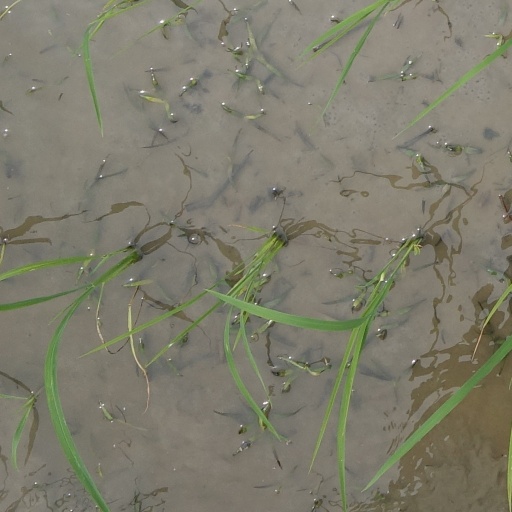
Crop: rice